Bø Church (Hyllestad)

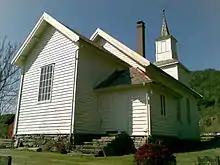
View of the rear of the building

The earliest existing historical records of the church date back to the year 1340, but the church was not new that year. The first church was a wooden stave church that was likely built during the 13th century. It was torn down at the end of the 16th century and a new church was built on the same site (probably) during the 1590s. In 1686, the church was described as a beautiful little timber-framed long church with a nave, a choir, and tower with a tarred exterior. In 1868, the church was torn down and a new church was built on the same site. This new building was designed by Jacob Wilhelm Nordan and built by the lead builder John Alver. The new church was consecrated on 29 November 1868. In 2013, the parish decided to make Hyllestad Church the main church for the parish and that Bø Church would be used less often, mostly for special events and periodically for worship services.